Agentti 000 ja kuoleman kurvit

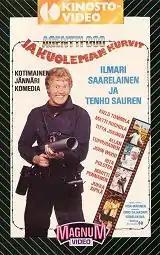
A Finnish VHS cover

Agentti 000 ja kuolema kurvit (English title Agent 000 and the Deadly Curves) is a 1983 Finnish spy comedy film directed by Visa Mäkinen and written by Ismo Sajakorpi. The film stars Ilmari Saarelainen as James Bond impersonator Joonas G. Breitenfeldt (Agent 000) and Tenho Saurén as a bank robber. English actor John Wood also makes an appearance as Agent 009, and his serious, wooden portrayal of the character stands in contrast to the outrageous antics of the other members of the cast contributing to further humour. Finnish actress Kielo Tommila stars as the reporter Ulla Salla and the main love interest of Agent 000. "000" or "nolla-nolla-nolla" as it was advertised, was then the Finnish national emergency call number.